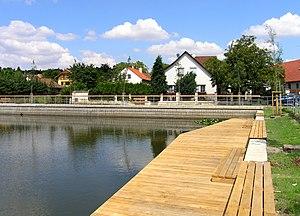
Braškov est une commune du district de Kladno, dans la région de Bohême-Centrale, en République tchèque. Sa population s'élevait à 1 096 habitants en 2020.